Answer in natural language. Considering the relative positions, is dark brown wooden dresser with six drawers (marked B) above or below Doorway (marked A)? Choose between the following options: above or below
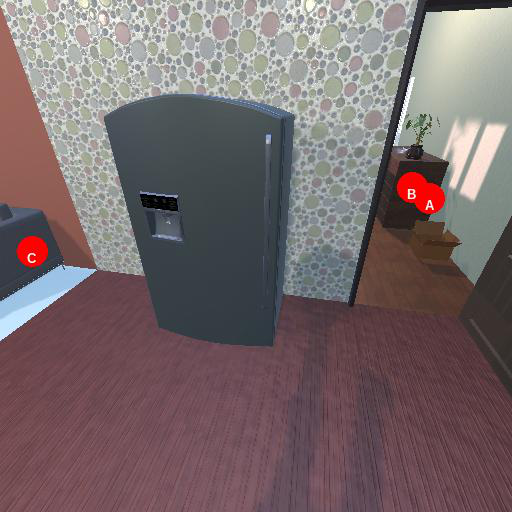
<answer>above</answer>